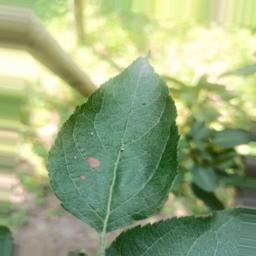
Label: Alternaria